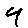
Label: 4